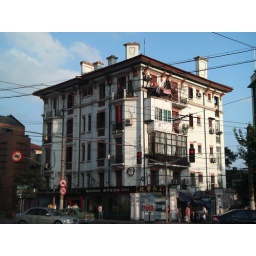
A old building on the cross of Huhai Road and Changshu Road in Shanghai